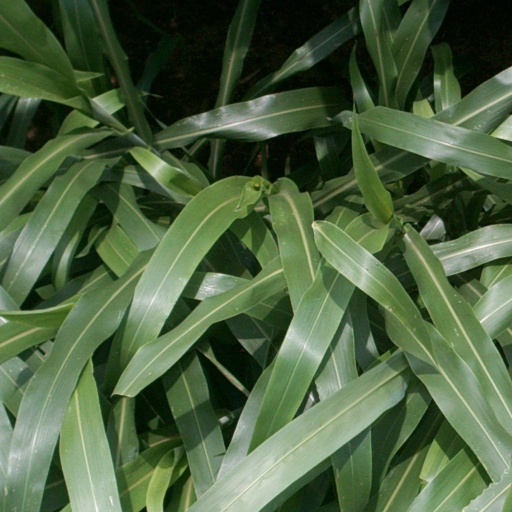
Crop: sorghum